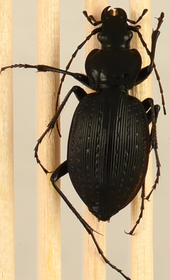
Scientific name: Carabus goryi
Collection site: Great Smoky Mountains National Park NEON (GRSM), plot GRSM_012